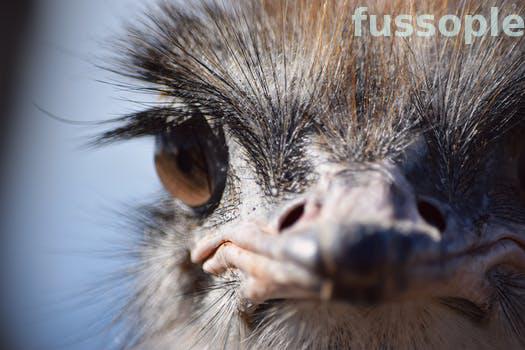
Label: Watermark